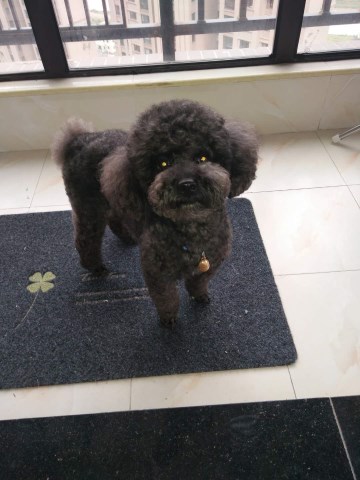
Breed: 2925-n000114-toy_poodle